Neo-Assyrian Empire

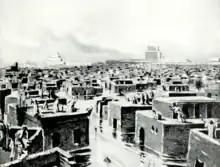
20th-century illustration of Sennacherib's destruction of Babylon

During his 18-year reign, Tiglath-Pileser campaigned in all directions. Already in his first year as king, Tiglath-Pileser warred against the Babylonian king Nabonassar and conquered territories on the eastern side of the Tigris river. In the year after that, Tiglath-Pileser conducted a successful campaign in the region around the Zagros Mountains, where he created two new Assyrian provinces. From 743 to 739 BC, Tiglath-Pileser focused his attention on the still strong Urartu in the north and the ever unsubmissive cities of northern Syria. Campaigns against both targets proved to be resoundingly successful; in 743 BC, Sarduri II of Urartu was defeated and nearly killed in battle and in 740 BC, the strategically placed city of Arpad in Syria was conquered after a three-year long siege. With the nearest threats dealt with, Tiglath-Pileser began to focus on lands that had never been under solid Assyrian rule. In 738 BC, the Neo-Hittite states of Pattin and Hatarikka, and the Phoenician city of Sumur were conquered and in 734 BC, the Assyrian army marched through the Levant all the way to the Egyptian border, forcing several of the states on the way, such as Ammon, Edom, Moab and Judah, to pay tribute and become Assyrian vassals. In 732 BC, the Assyrians captured Damascus and much of Transjordan and Galilee. Tiglath-Pileser's conquests are, in addition to their extent, also noteworthy because of the large scale in which he undertook resettlement policies; he settled tens, if not hundreds, of thousand foreigners in both the Assyrian heartland and in far-away underdeveloped provinces.